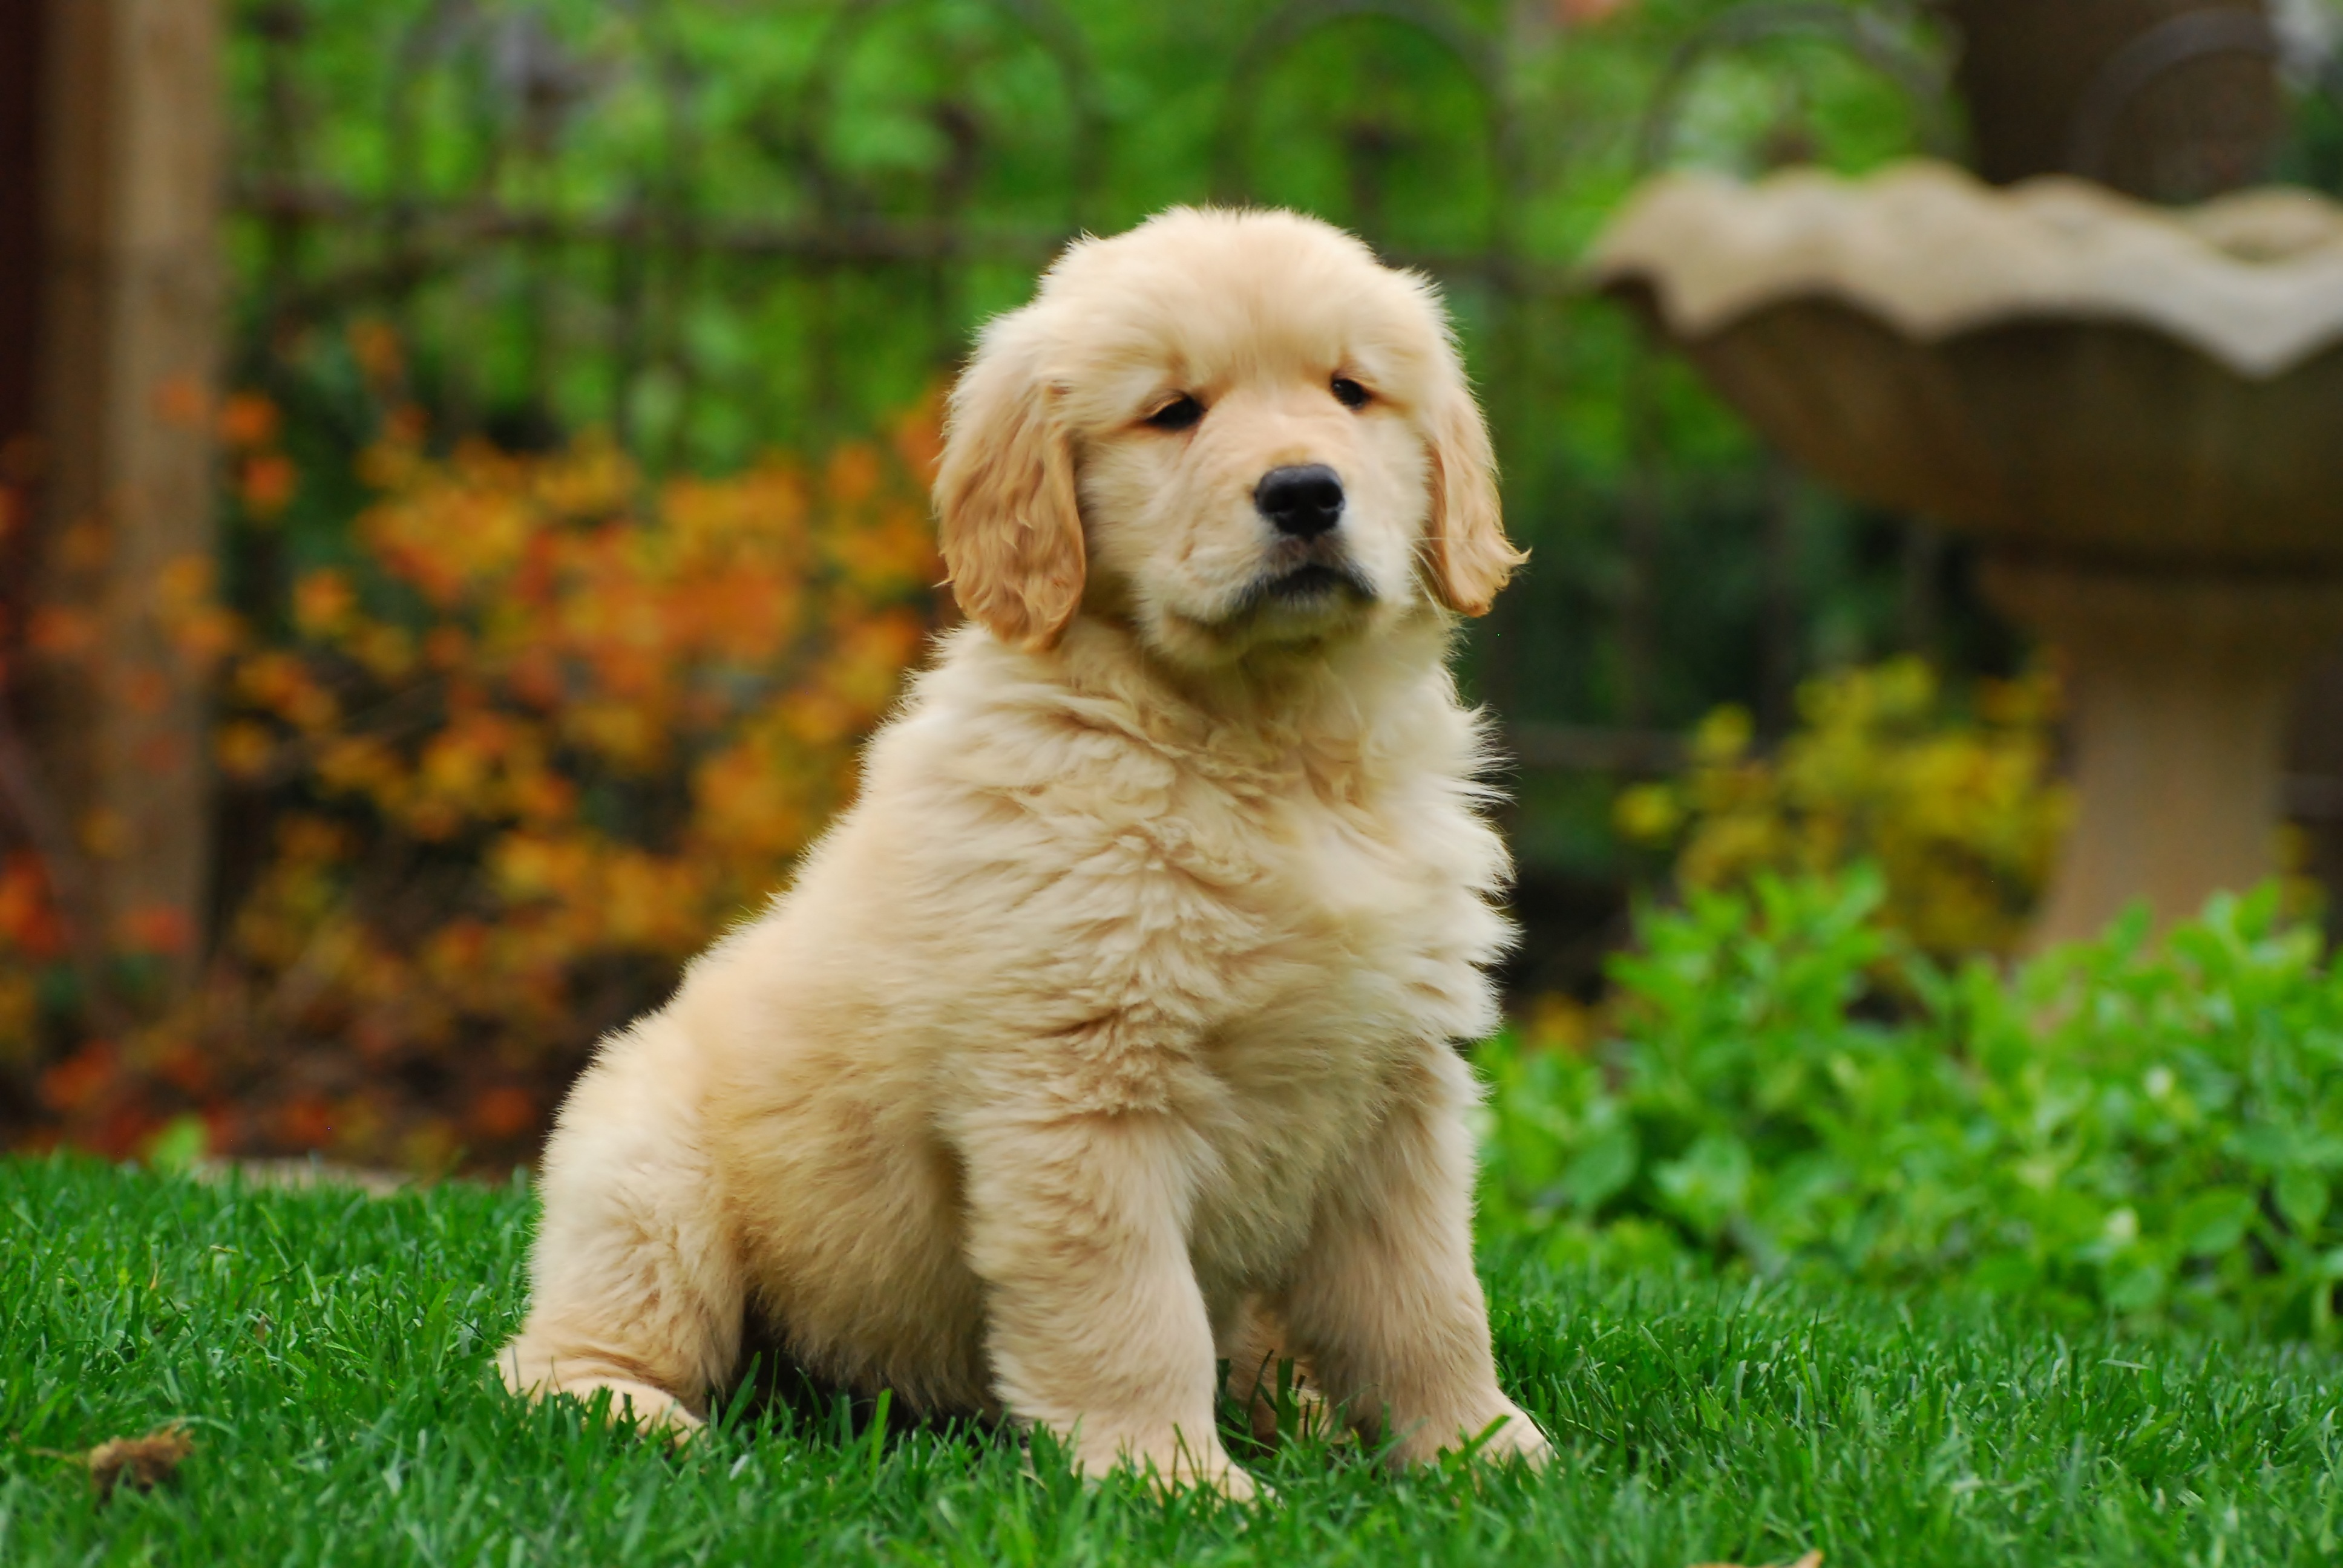
play, puppy, dog, animal, cute, canine, pet, young, mammal, friend, playful, fun, golden retriever, vertebrate, adorable, dog breed, retriever, goldendoodle, dog like mammal, carnivoran, dog breed group, dog crossbreeds, slovak cuvac